Fyodor Tolstoy (artist)

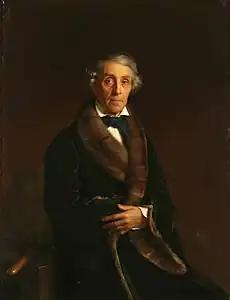
Count Fyodor Tolstoy by Sergey Zaryanko (1850)

Count Fyodor Petrovich Tolstoy (21 February 1783 – 25 April 1873) was a Russian artist who served as Vice-President of the Imperial Academy of Arts for forty years (1828–1868). His works – wax-reliefs, watercolours, medallions, and silhouettes – are distinguished by a cool detachment and spare and economical classicism.